Ancient Egyptian deities

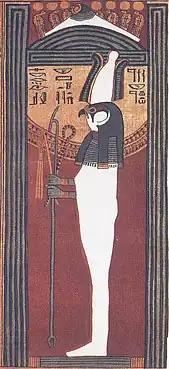
Facsimile of a vignette from the Papyrus of Ani, depicting Seker-Osiris standing in a shrine.

The Egyptians also devised false etymologies giving more meanings to divine names. A passage in the Coffin Texts renders the name of the funerary god Seker as "sk r", meaning "cleaning of the mouth", to link his name with his role in the Opening of the Mouth ritual, while one in the Pyramid Texts says the name is based on words shouted by Osiris in a moment of distress, connecting Sokar with the most important funerary deity.